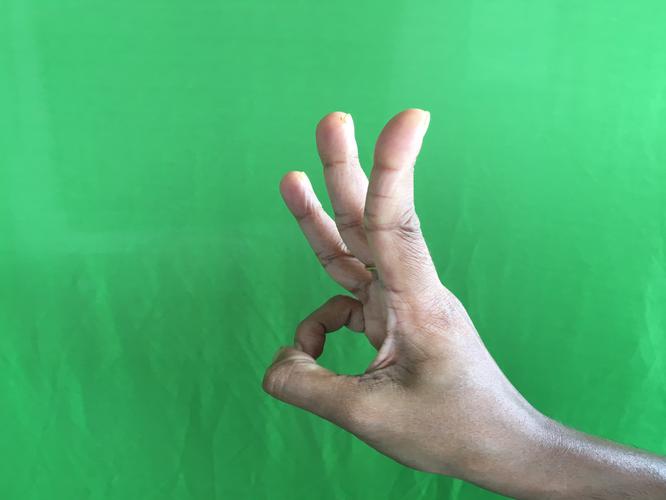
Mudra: Trishulam
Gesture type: single_hand